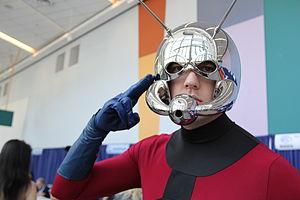
Le docteur Henry « Hank » Pym est un super-héros évoluant dans l'univers Marvel de la maison d'édition Marvel Comics. Créé par l'éditeur Stan Lee, le scénariste Larry Lieber et le dessinateur Jack Kirby, le personnage de fiction apparaît pour la première fois dans le comic book Tales to Astonish #27 en janvier 1962
Ant-Man est le nom de trois super-héros successifs évoluant dans l’univers Marvel de la maison d'édition Marvel Comics. Créé par le scénariste Stan Lee et le dessinateur Jack Kirby, le personnage de fiction apparaît pour la première fois dans le comic book Tales to Astonish #27 en janvier 1962 sous l’identité du docteur Henry « Hank » Pym.